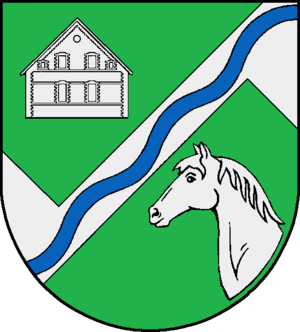
Hardebek est une commune allemande du Schleswig-Holstein, située dans l'arrondissement de Segeberg, à huit kilomètres au nord de la ville de Bad Bramstedt. Hardebek fait partie de l'Amt Bad Bramstedt-Land qui regroupe 14 communes entourant Bad Bramstedt.